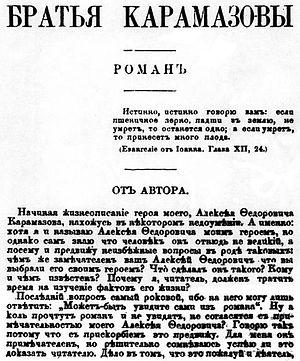
Les Frères Karamazov est le dernier roman de l'écrivain russe Fiodor Dostoïevski.
Le roman Les Frères Karamazov témoigne de la richesse de l'imagination de Fiodor Dostoïevski. Celle-ci est fécondée par de nombreuses idées, des images et des épisodes qui sont empruntés à des réalités apparues bien avant le début de l'écriture du roman. Les premières d'entre elles se retrouvent déjà dans l'œuvre de l'écrivain en 1846, alors que la première édition séparée du roman date de 1880. Dans les années 1850, Dostoïevski rencontre en prison Dmitri Ilinski, dont l'histoire personnelle est devenue la base de l'intrigue du roman. Dans les années 1850, plusieurs personnages sont d'une manière ou d'une autre des précurseurs des héros du roman de 1880 Les Frères Karamazov. À l'automne 1874, alors qu'il écrit «L'Adolescent», il inscrit dans une de ses notes de travail le plan du roman Les Frères Karamazov. En octobre 1877, il écrit qu'il va entreprendre « une œuvre unique qui a été réalisée […] imperceptiblement et involontairement ».